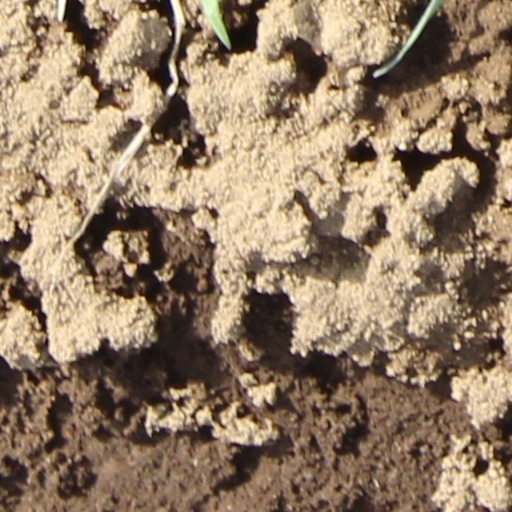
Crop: wheat